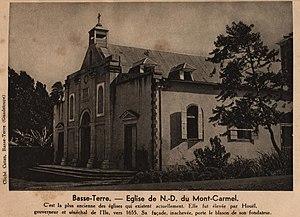
Basse-Terre . - Eglise de N.D. Du Mont-Carmel.
La Guadeloupe, en créole guadeloupéen : Gwadloup, et en langues amérindiennes : Karukera, est une île française de l'archipel des Antilles, en réalité un archipel composé de deux parties principales : la Grande-Terre à l'est et la Basse-Terre à l'ouest, séparées par un bras de mer « la Rivière-Salée ». La Guadeloupe est aussi par extension administrative un département français, une région mono-départementale de l'Outre-mer français et une région ultrapériphérique européenne, située dans les Caraïbes ; son code départemental officiel est le « 971 ». Elle est membre de l’OECS.